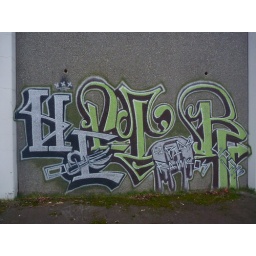
some great pieces I found on a barely hidden wall near my house